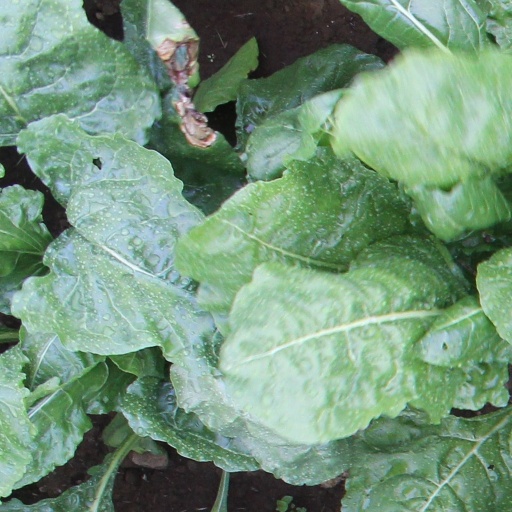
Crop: sugar beet